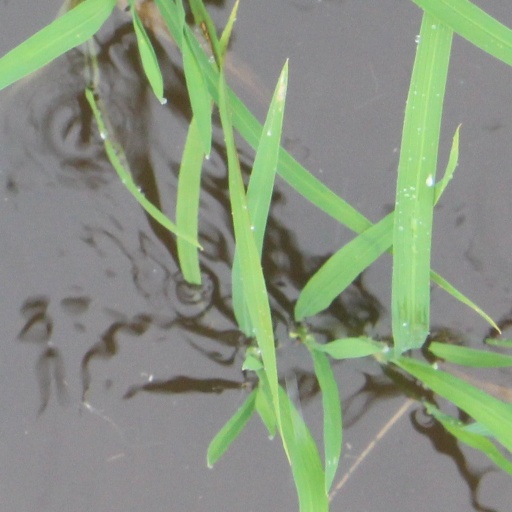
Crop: rice